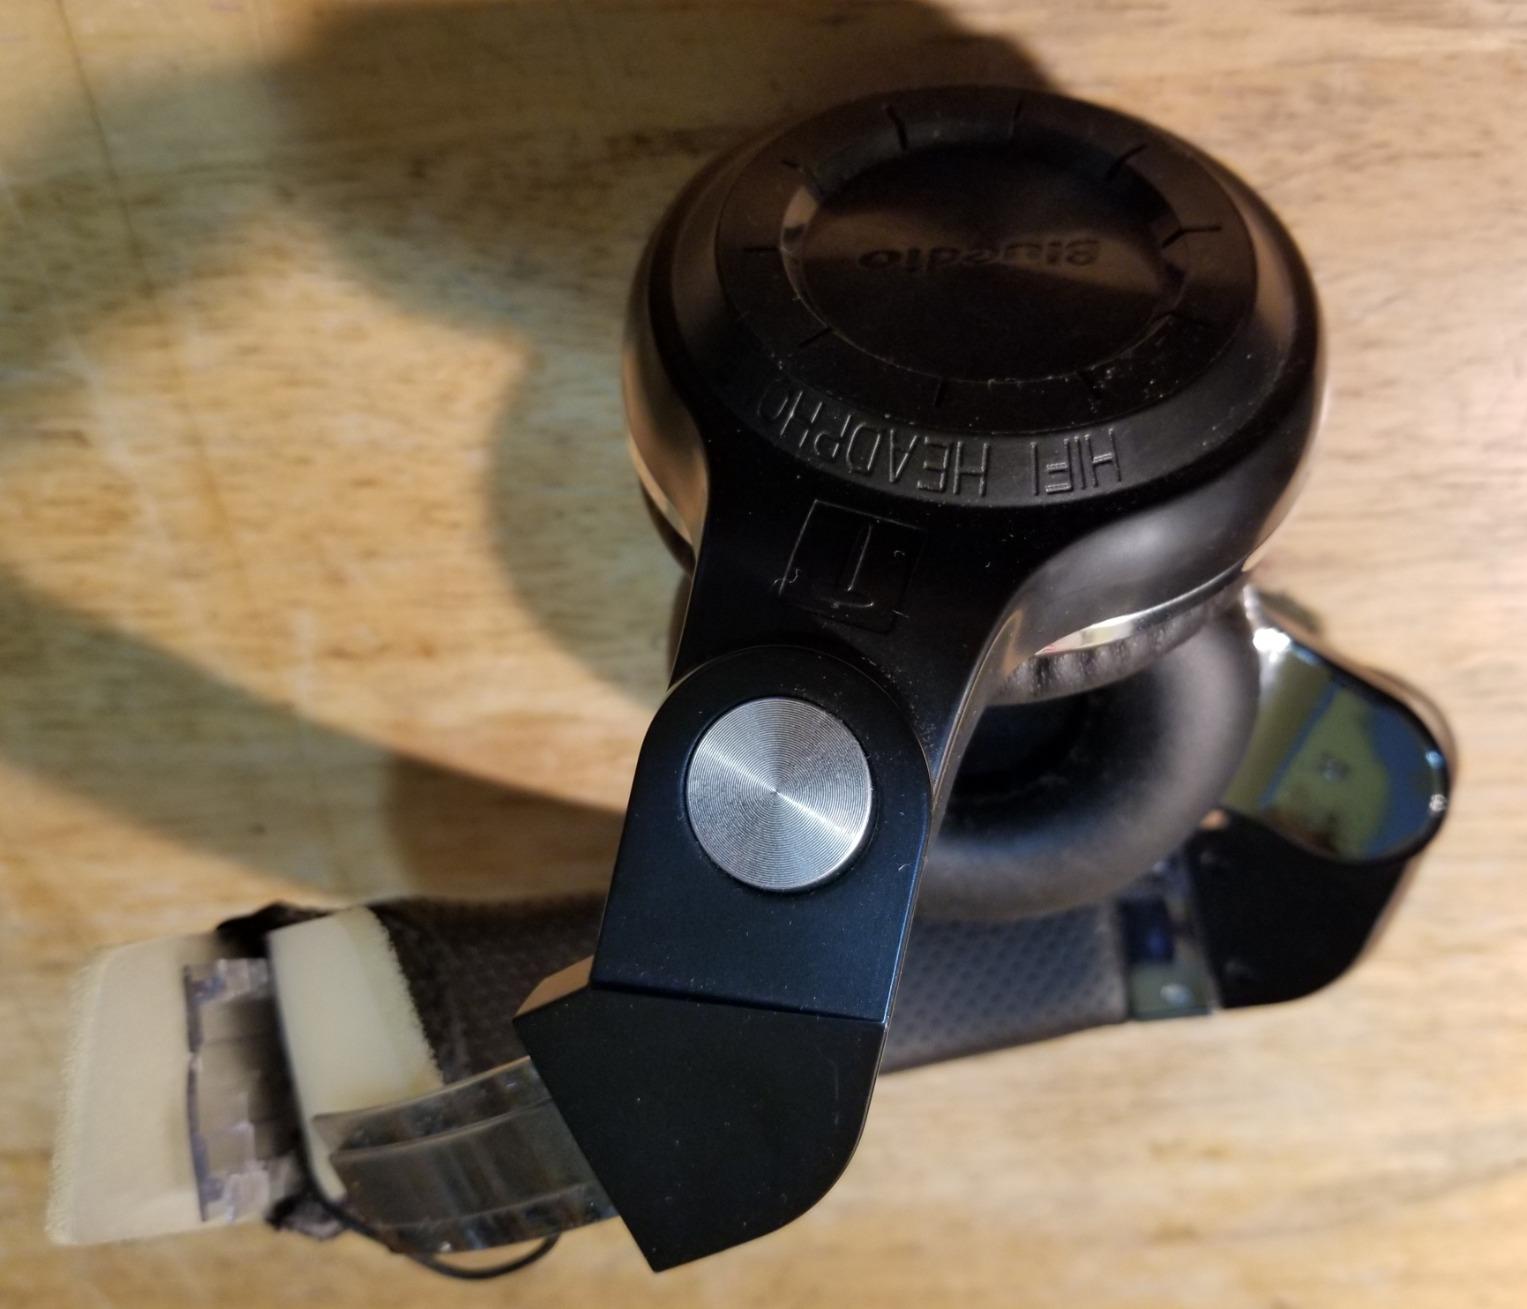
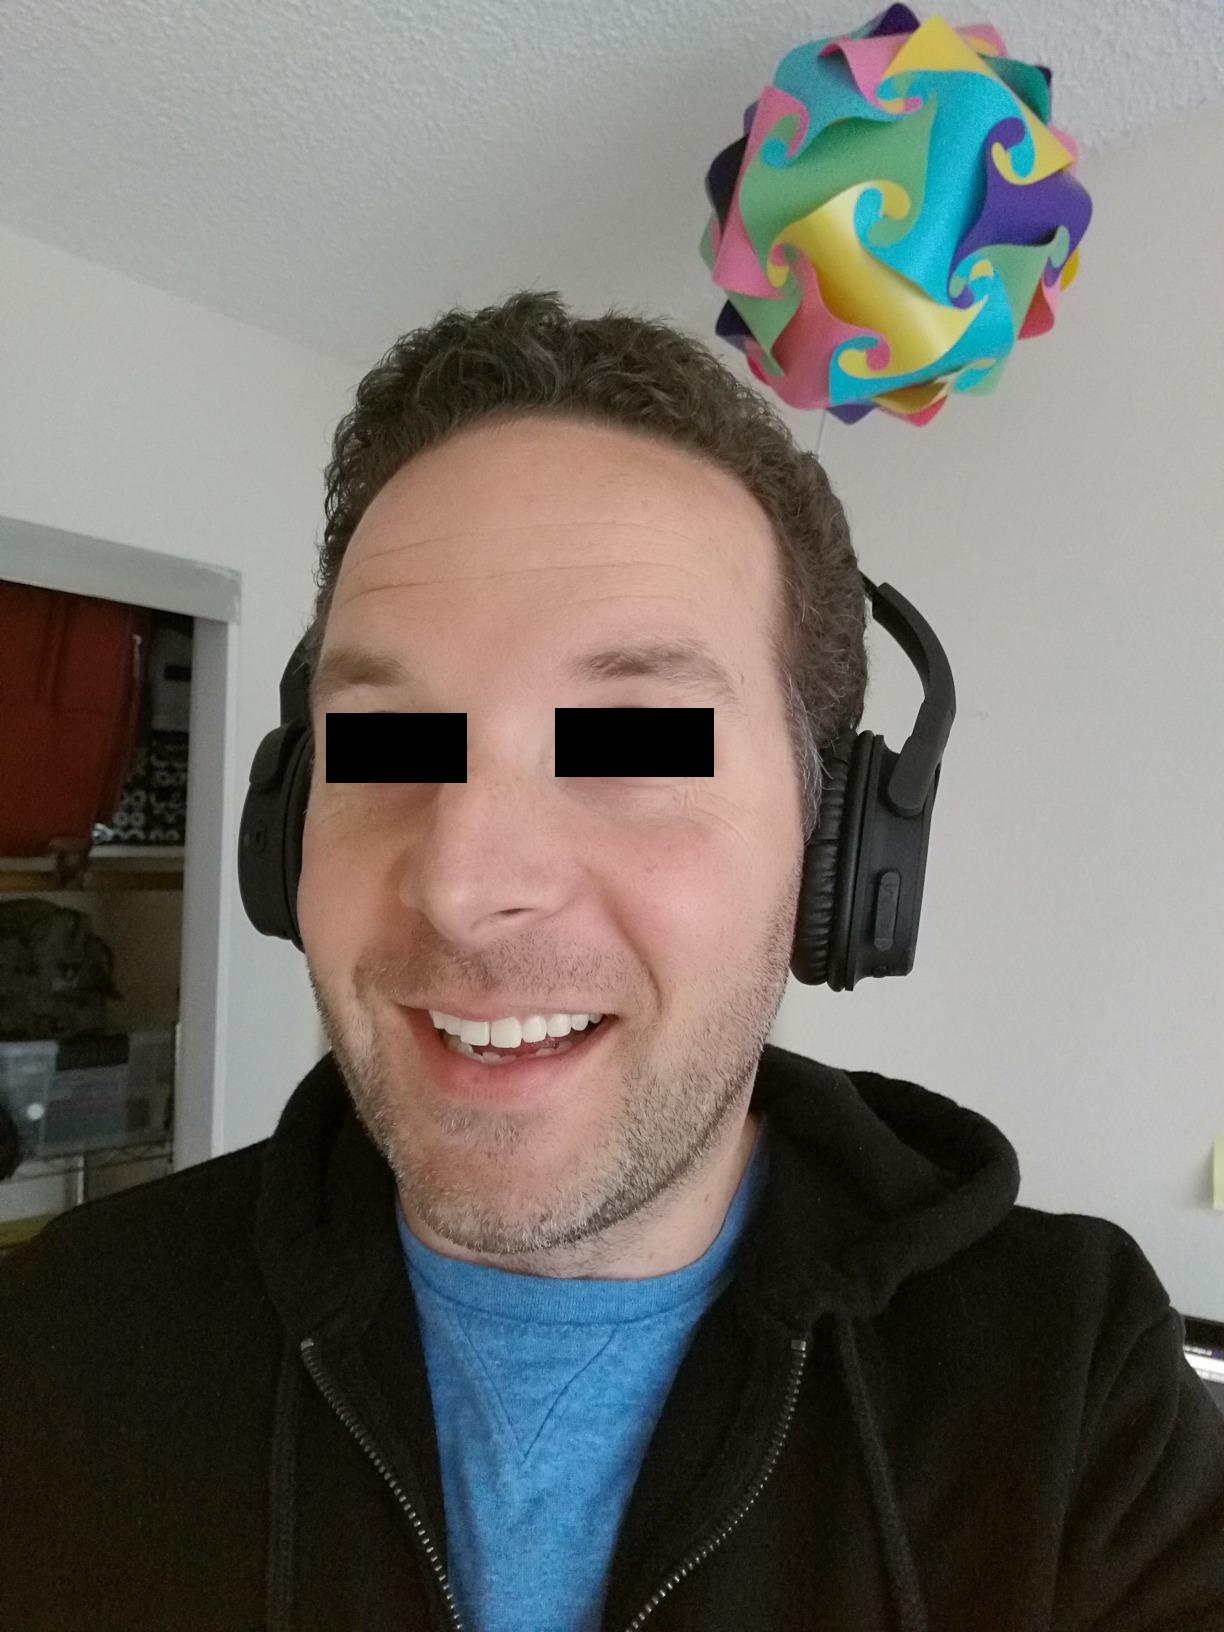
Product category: headphones
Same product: no